The Whole Duty of Man

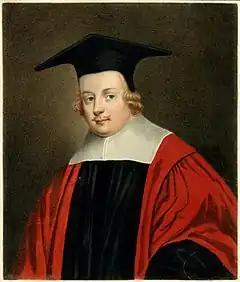
Portrait of Hammond by Sylvester Harding

The Whole Duty of Man is an English 'Protestant' devotional work, first published anonymously in 1658, with an introduction by Henry Hammond (1605–1660). Quasi-Arminian in message, it was both popular and influential for two centuries within the Anglican tradition that it helped to define.